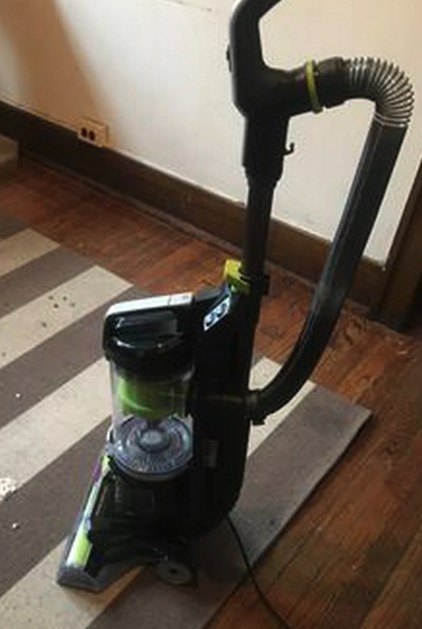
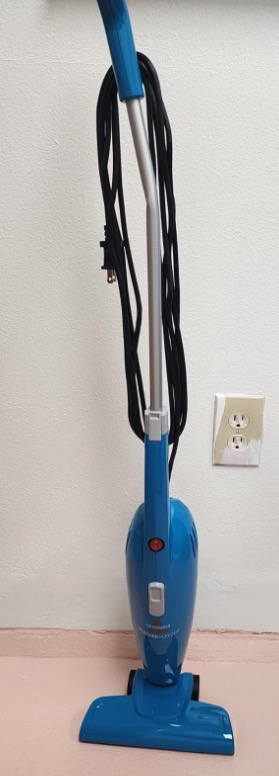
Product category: items_vacuum
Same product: no